Hohokam

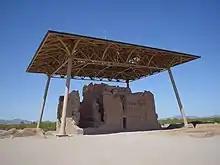
The roof shown was built in 1932, to protect the Great House or Casa Grande, at the Casa Grande Ruins National Monument.

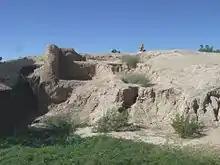
The Mesa Grande Temple Mound is located in the Mesa Grande Cultural Park at 1000 N. Date St. Built by the Hohokam in 1100 CE, the walls are made of caliche, the calcium carbonate hardpan that forms under the desert soils. The mound is longer and wider than a modern football field and is 27 feet high.

The earliest sedentary agricultural settlements in central Arizona date from 1000 to 500 BCE, yet the first ceramics appear just before the Hohokam rise in 300 CE.